Francisco Floriano

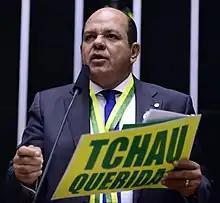
Floriano in April 2016

Francisco Floriano de Sousa Silva (born 21 September 1959) more commonly known as Fábio Sousa is a Brazilian politician. He has spent his political career representing Rio de Janeiro, having served as state representative from 2011 to 2019.